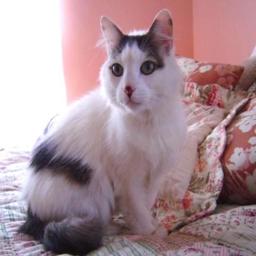
Animal: cats